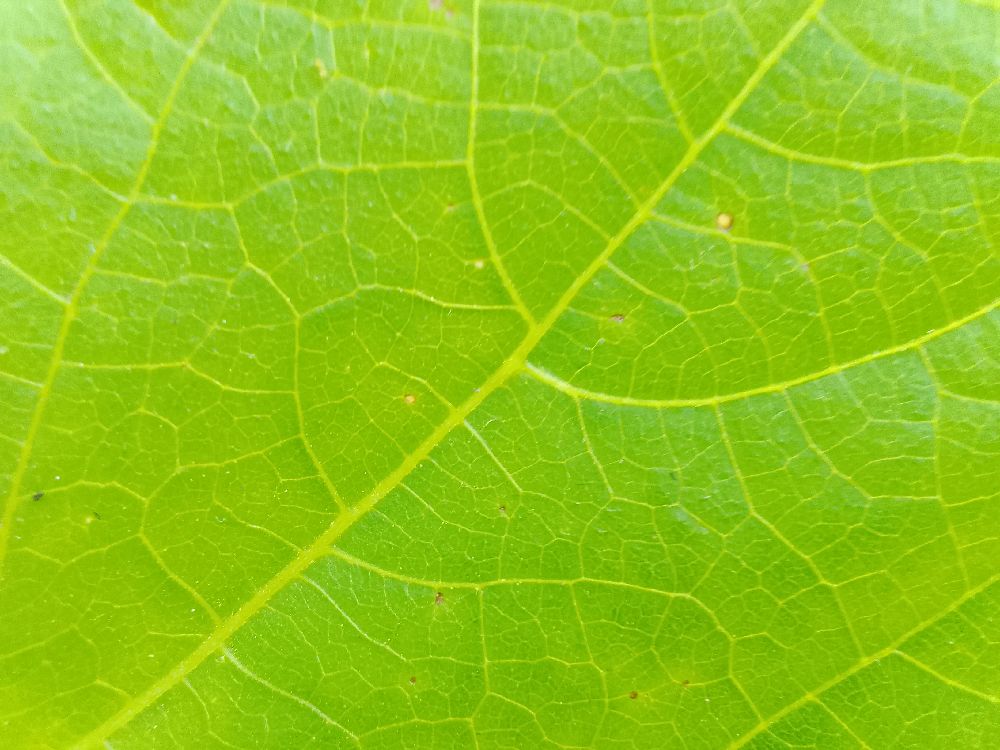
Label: healthy